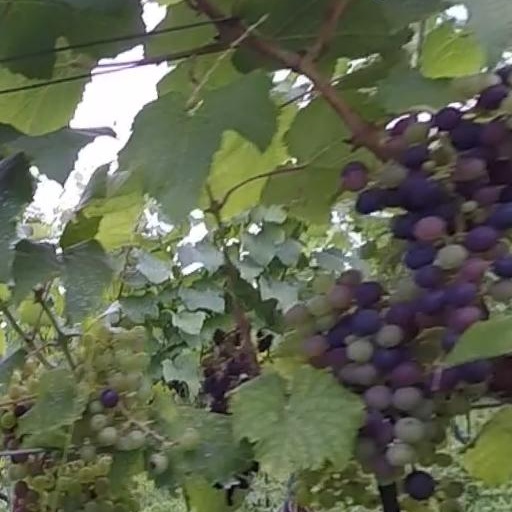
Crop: grape